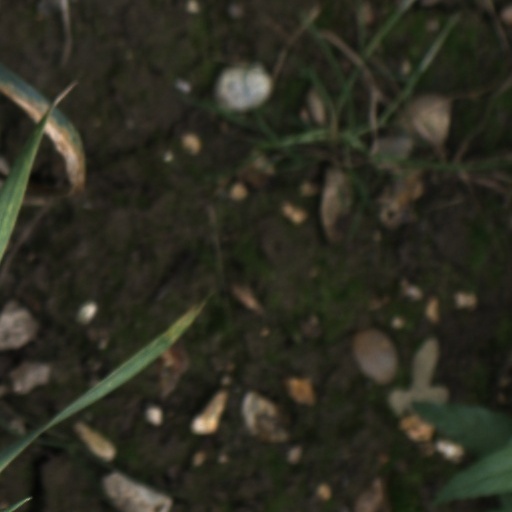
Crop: wheat